Eva Sivertsen

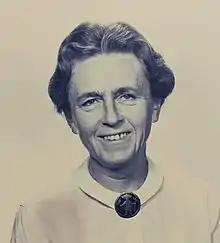
Eva Sivertsen

Eva Sivertsen (8 July 1922 – 22 November 2009) was a Norwegian linguist. She was known for her work on the Cockney dialect of the working-class, which was “one of the first investigations of an urban dialect in Britain.” In 1961 she became the first female professor of English linguistics in Norway.